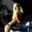
Label: woman